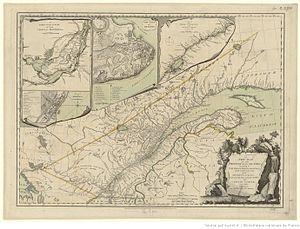
Une nouvelle carte de la province de Québec selon la proclamation royale du 7 octobre 1763 d'après les relevés des Français, croisés avec ceux faits après la guerre par le capitaine Carver et d'autres officiers au service de Sa Majesté.